Julian Dean

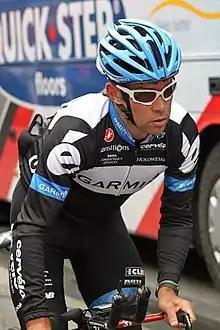
Dean at the 2011 Critérium du Dauphiné.

Julian Dean (born 28 January 1975) is a former professional road racing cyclist from New Zealand who competed as a professional between 1999 and 2013. He last rode for UCI World Tour team , where he now works as an assistant sporting director and mentor. His main achievements include winning the 2007 and 2008 New Zealand National Road Race Championships, finishing 9th in the 2005 World Road Championships in Madrid, 10th place in the 2002 World Road Championships in Zolder and finishing second in Grand Tour stages four times. At the peak of his career he was considered the best lead out rider in the world, and was highly regarded by his teammate and friend Thor Hushovd.